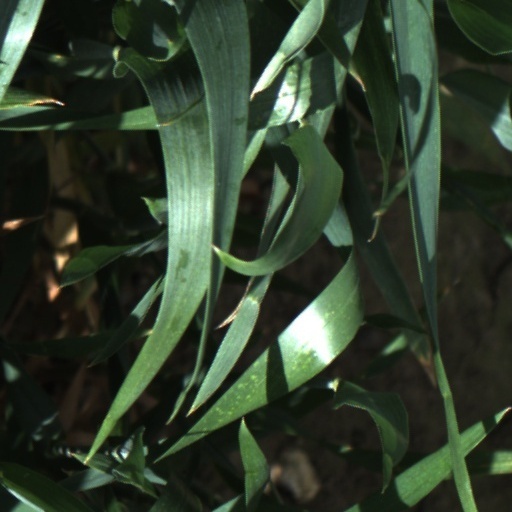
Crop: wheat